Vivant Denon

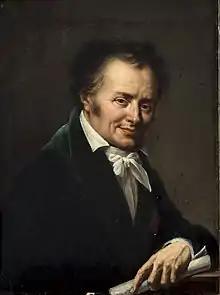
Vivant Denon by Robert Lefèvre (1809)

Dominique Vivant, Baron Denon (4 January 1747 – 27 April 1825) was a French artist, writer, diplomat, author, and archaeologist. Denon was a diplomat for France under Louis XV and Louis XVI. He was appointed as the first Director of the Louvre museum by Napoleon after the Egyptian campaign of 1798–1801, and is commemorated in the Denon Wing of the modern museum and in the Dominique-Vivant Denon Research Center. His two-volume "Voyage dans la basse et la haute Egypte" ("Journey in Lower and Upper Egypt"), 1802, was foundational for modern Egyptology.